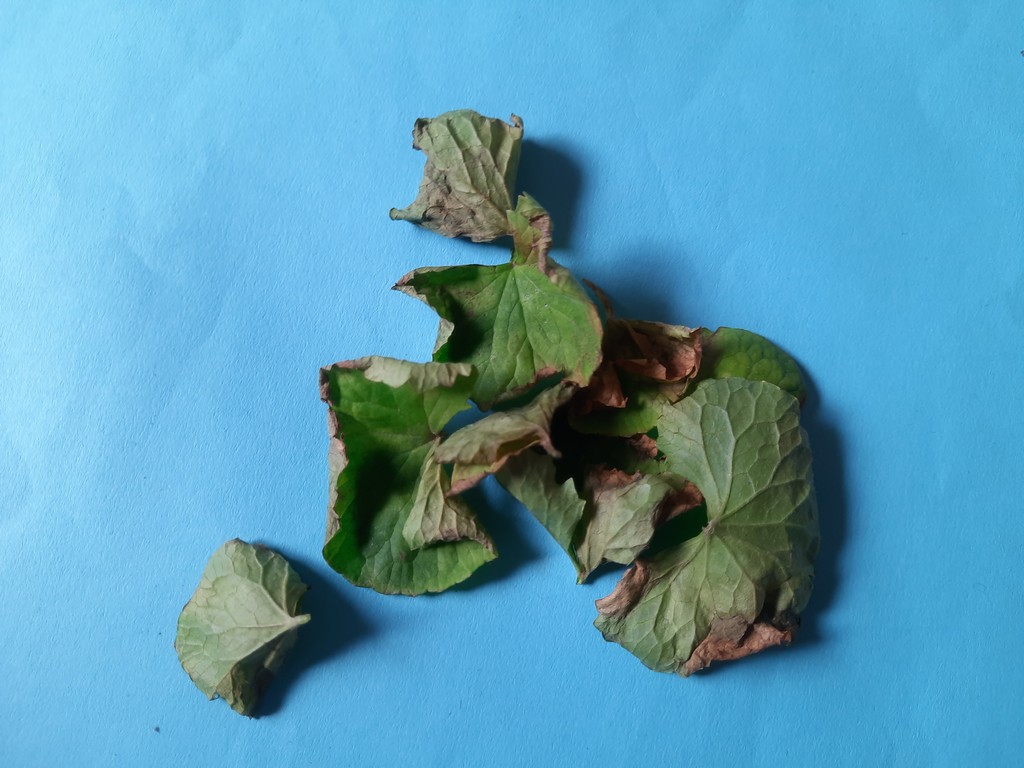
Label: Unhealthy